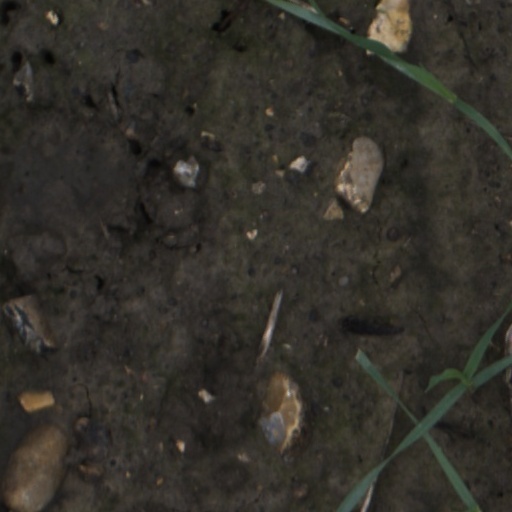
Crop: wheat